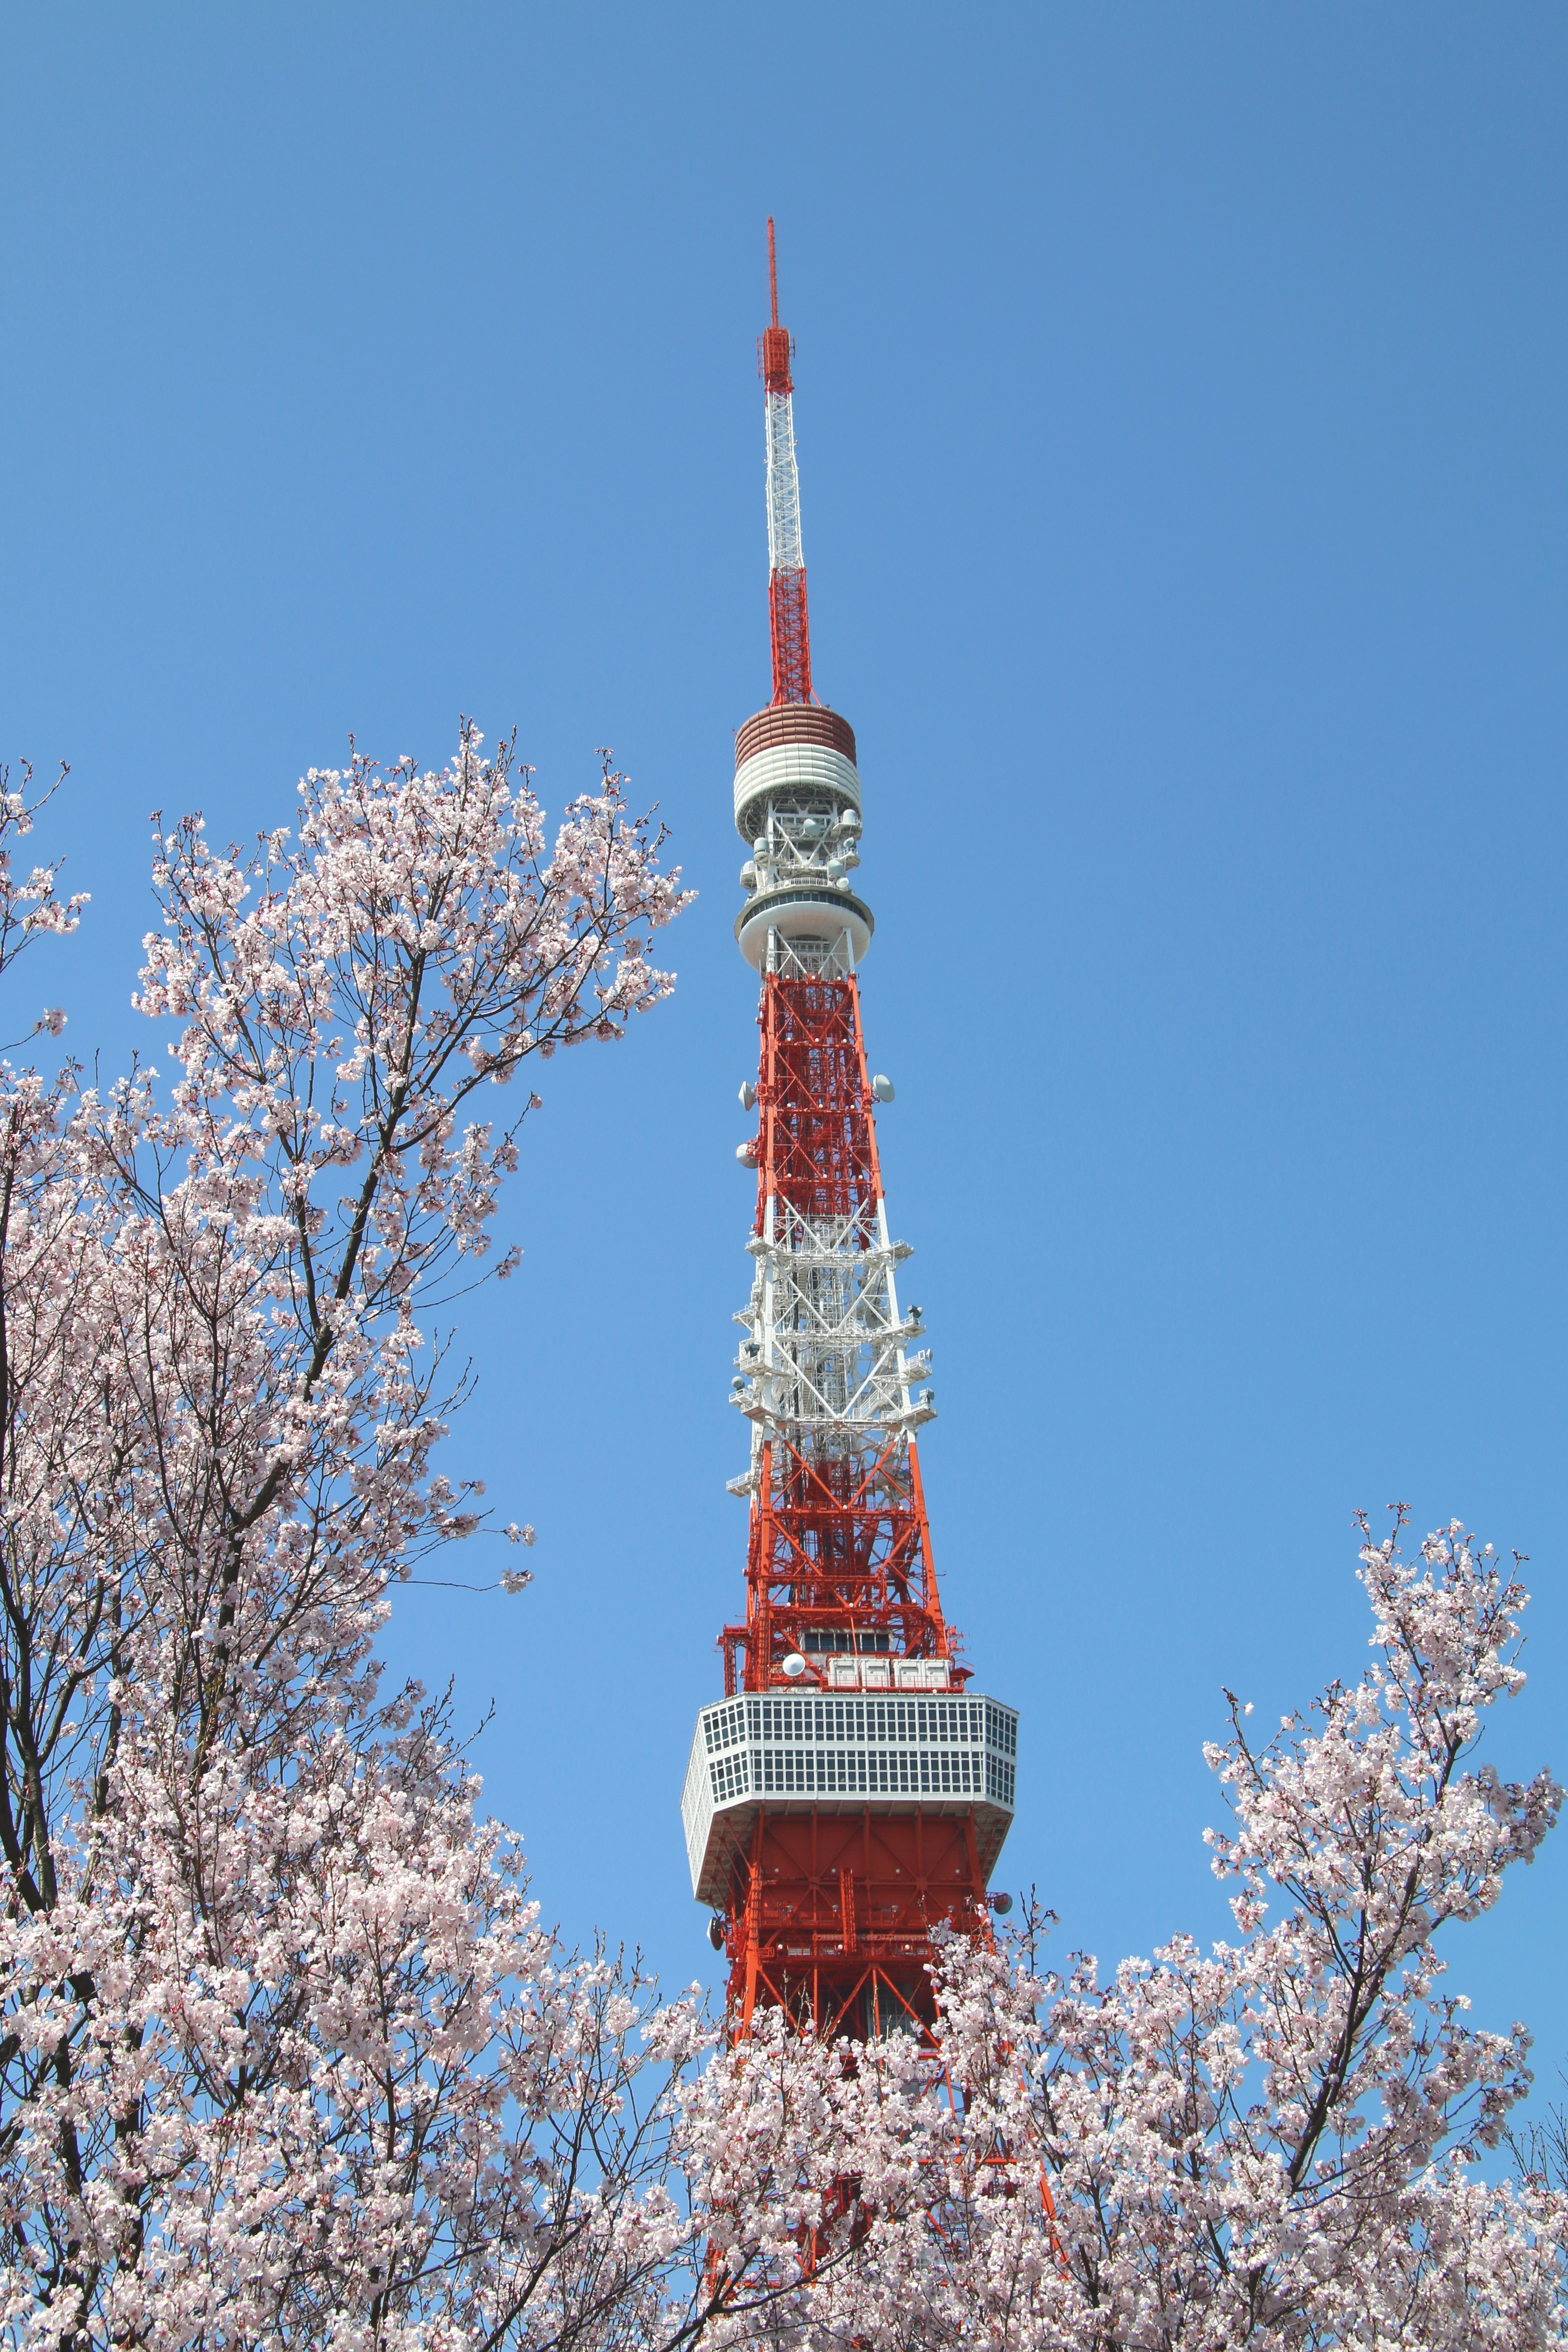
plant, sky, flower, high, tower, cherry blossom, blue sky, spire, sunny days, tokyo tower